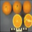
Label: orange